List of Army National Guard units with campaign credit for the War of 1812

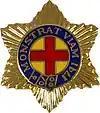
Distinctive Unit Insignia: 211 MP BN

The 772nd Military Police Company traces its origins to the Cohannet Train Band, Plymouth Colony Militia. Organized on March 3, 1638, and redesignated as the Taunton, Massachusetts Train Band in 1639, it is the oldest company-level unit in the United States Army. The unit's first major military action was during King Philip's War (1675–1676), a conflict between the colonists and a confederation of Indian tribes organized by a Wampanoag chief named Metacom, but referred to as King Philip by the colonists, to resist expansion of white settlements in southern New England. By 1703 the Taunton Train Band had assumed the honorific title "First Military Company," and in 1785 it became the 1st Foot Company, 3rd Regiment, 2nd Brigade, 5th Division.